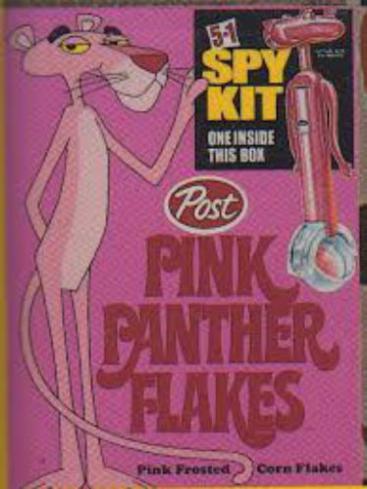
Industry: Leisure